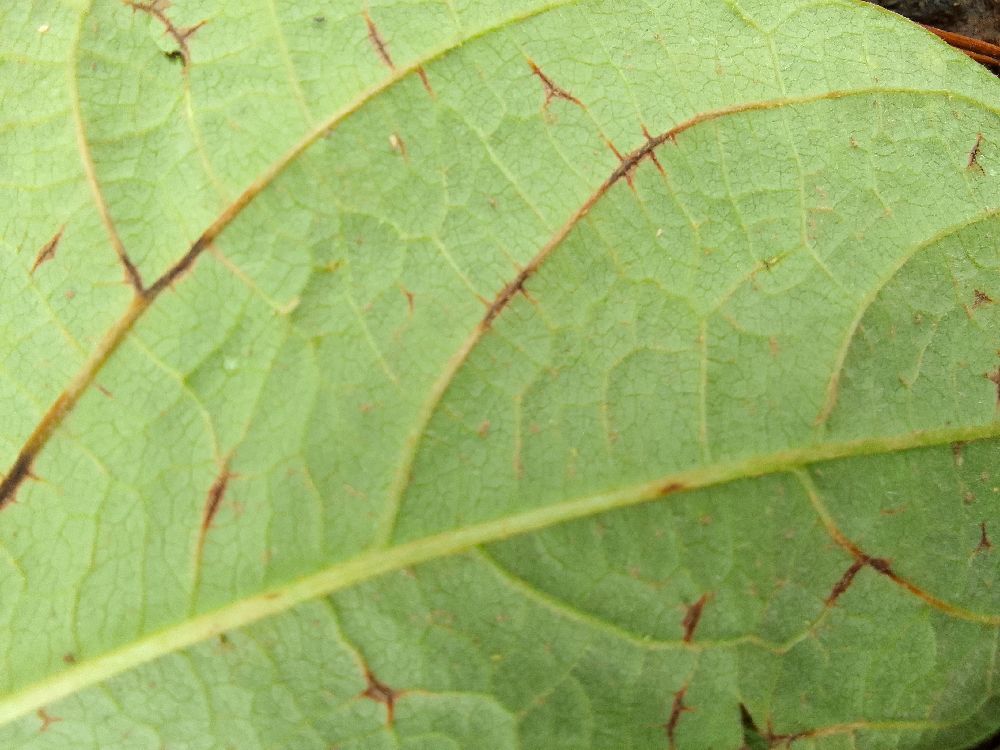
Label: anthracnose